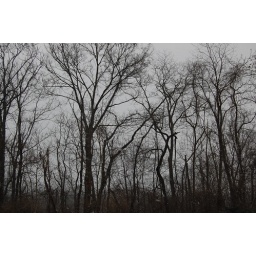
trees over the fence